Answer in natural language. Considering the relative positions, where is Doorway with respect to grey circular dining table? Choose between the following options: left or right
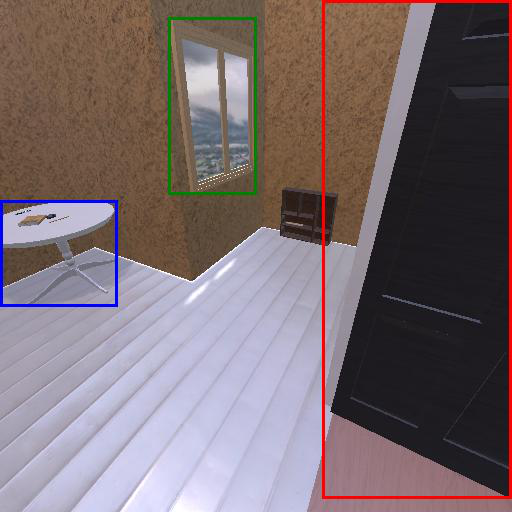
<answer>right</answer>